FAM214A

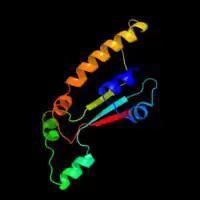
Small percentage of FAM214A tertiary structure

The secondary structure of the FAM214A protein consists of a number of alpha helices and beta sheets as predicted by Biology Workbench and Protein Homology/analogY Recognition Engine (PHYRE). The PHYRE program predicts that 66 percent of the FAM214A secondary structure is disordered and therefore unable to be analyzed and converted into a tertiary structure prediction. It was; however, able to predict approximately 10 percent of the protein's structure with 95 percent significance. The diagram for this is shown to the left.